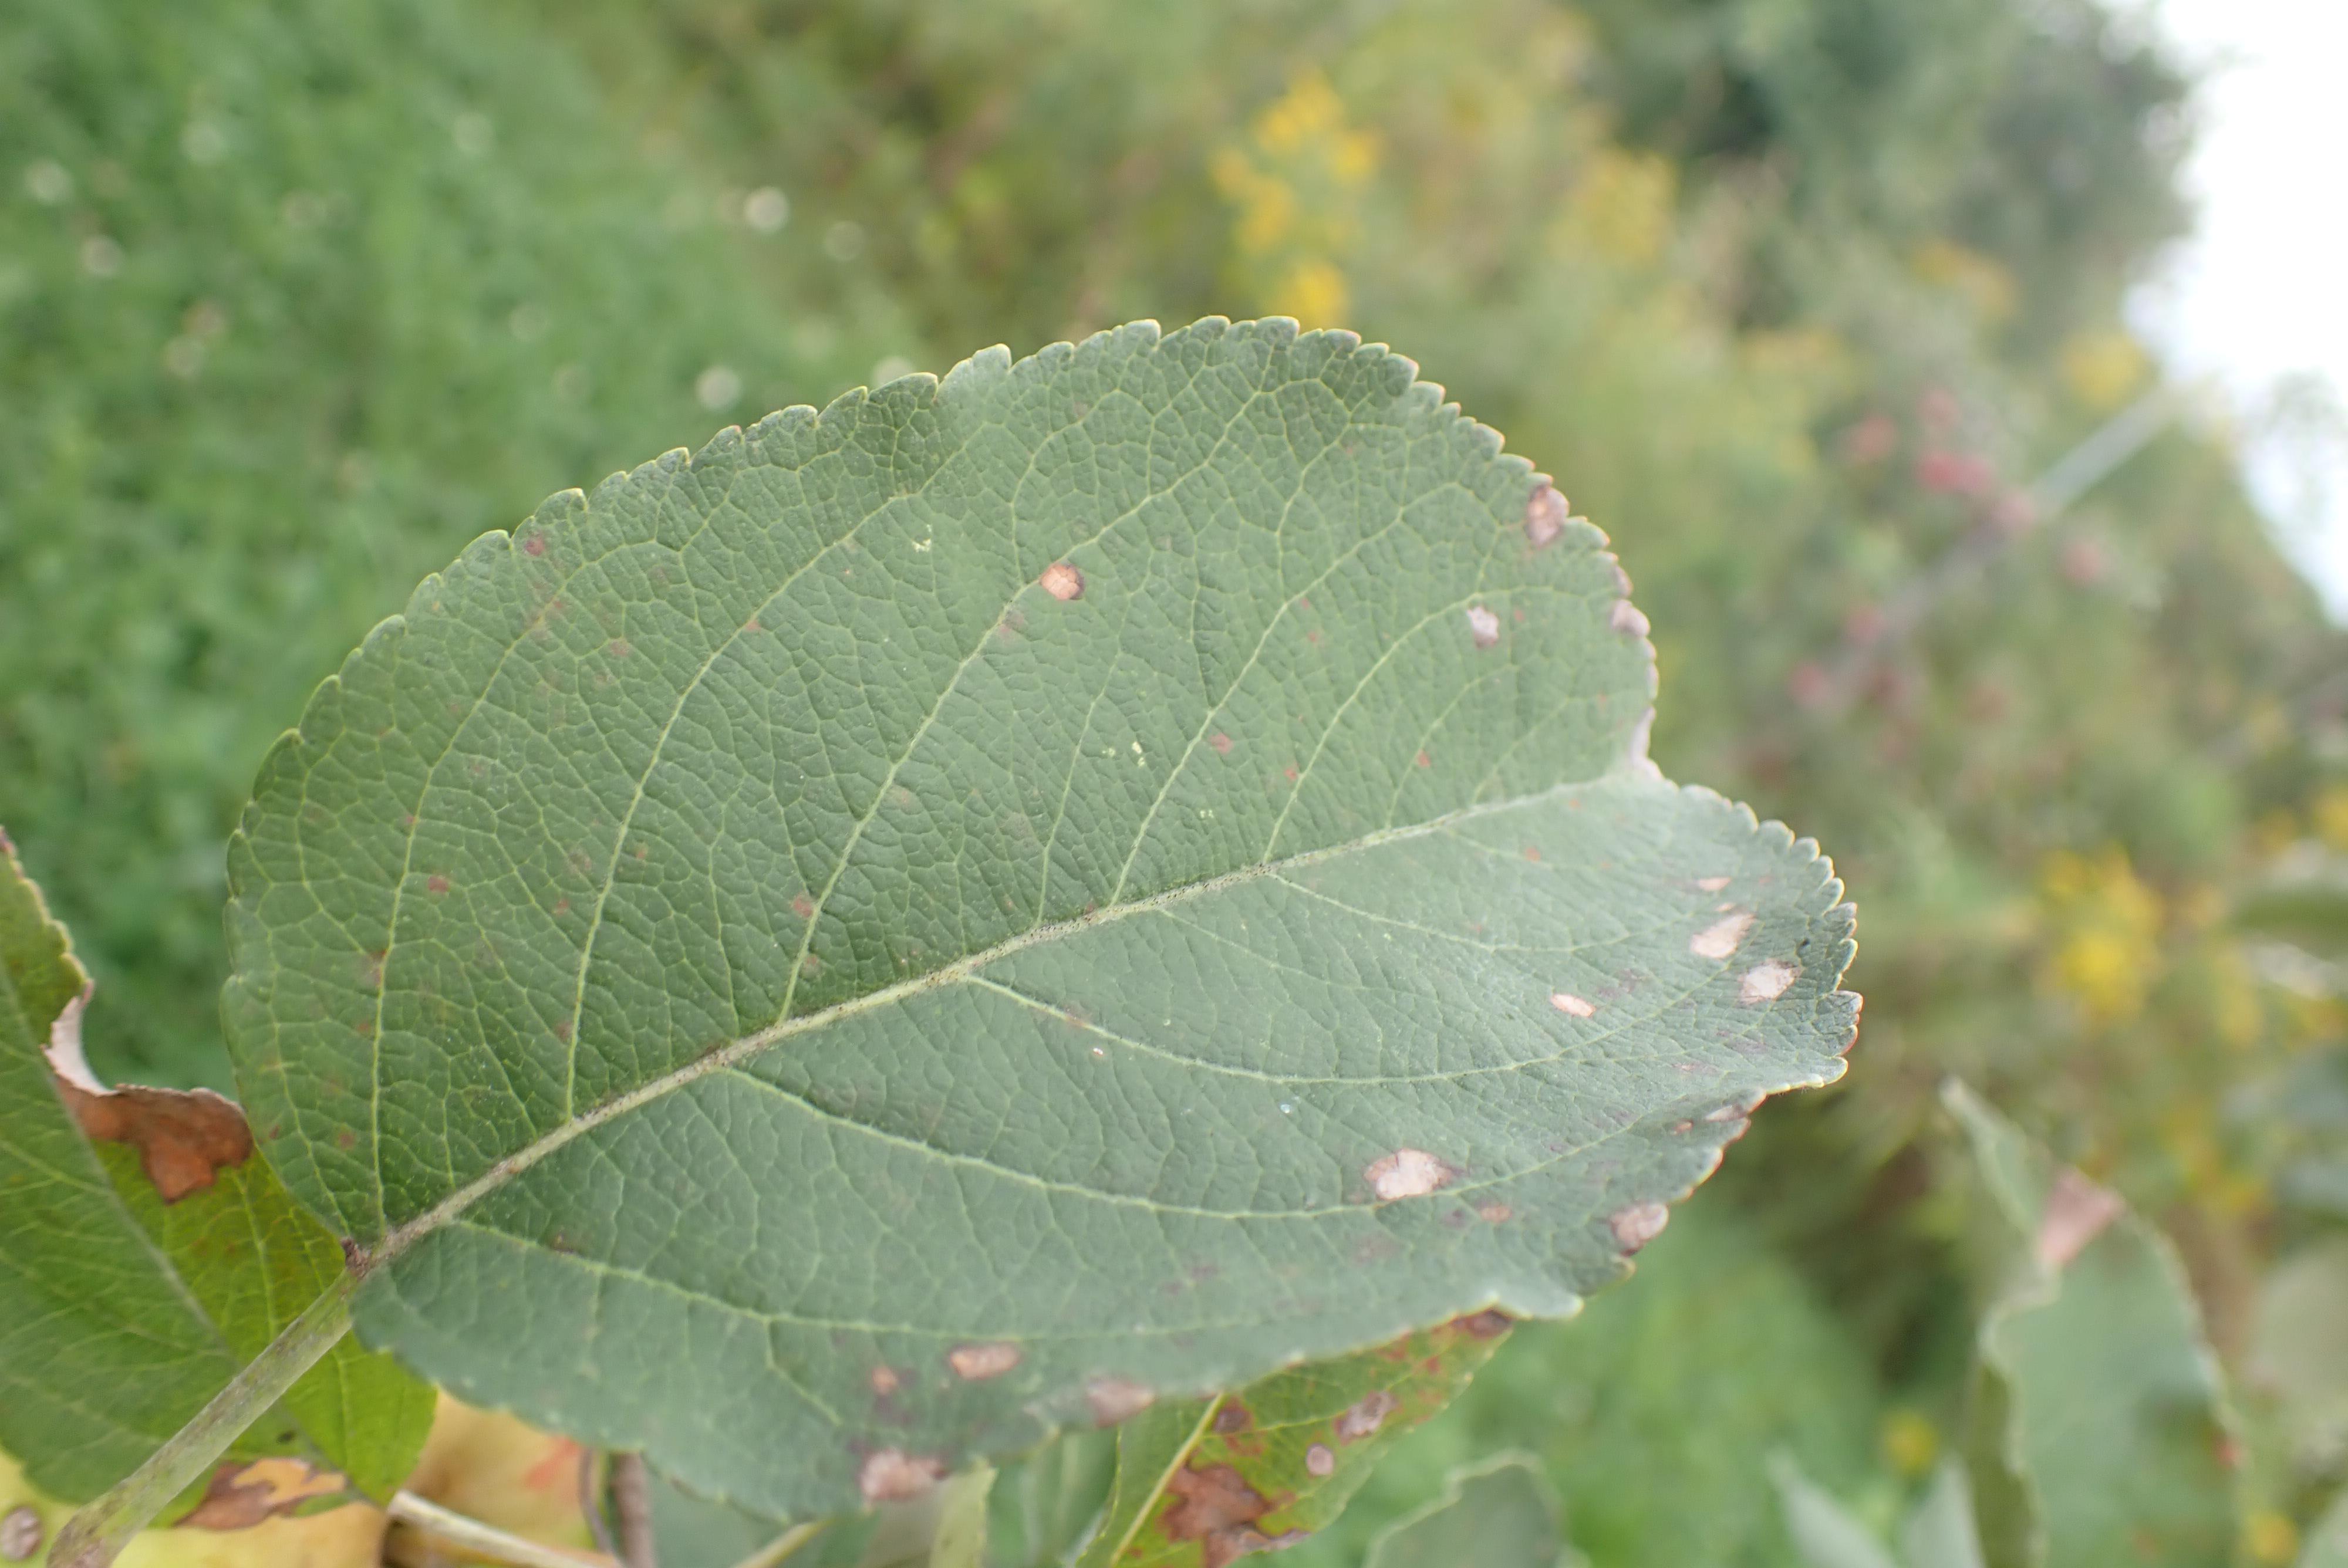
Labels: complex